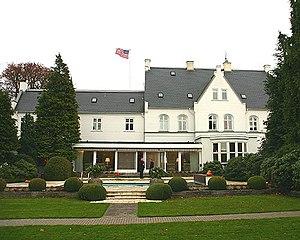
L'ambassade des États-Unis au Danemark est la représentation diplomatique des États-Unis auprès du Danemark. Elle est située à Copenhague, la capitale, à Dag Hammarskjölds Allé 24. Depuis 2017, le poste d'ambassadeur est occupé par Carla Sands.